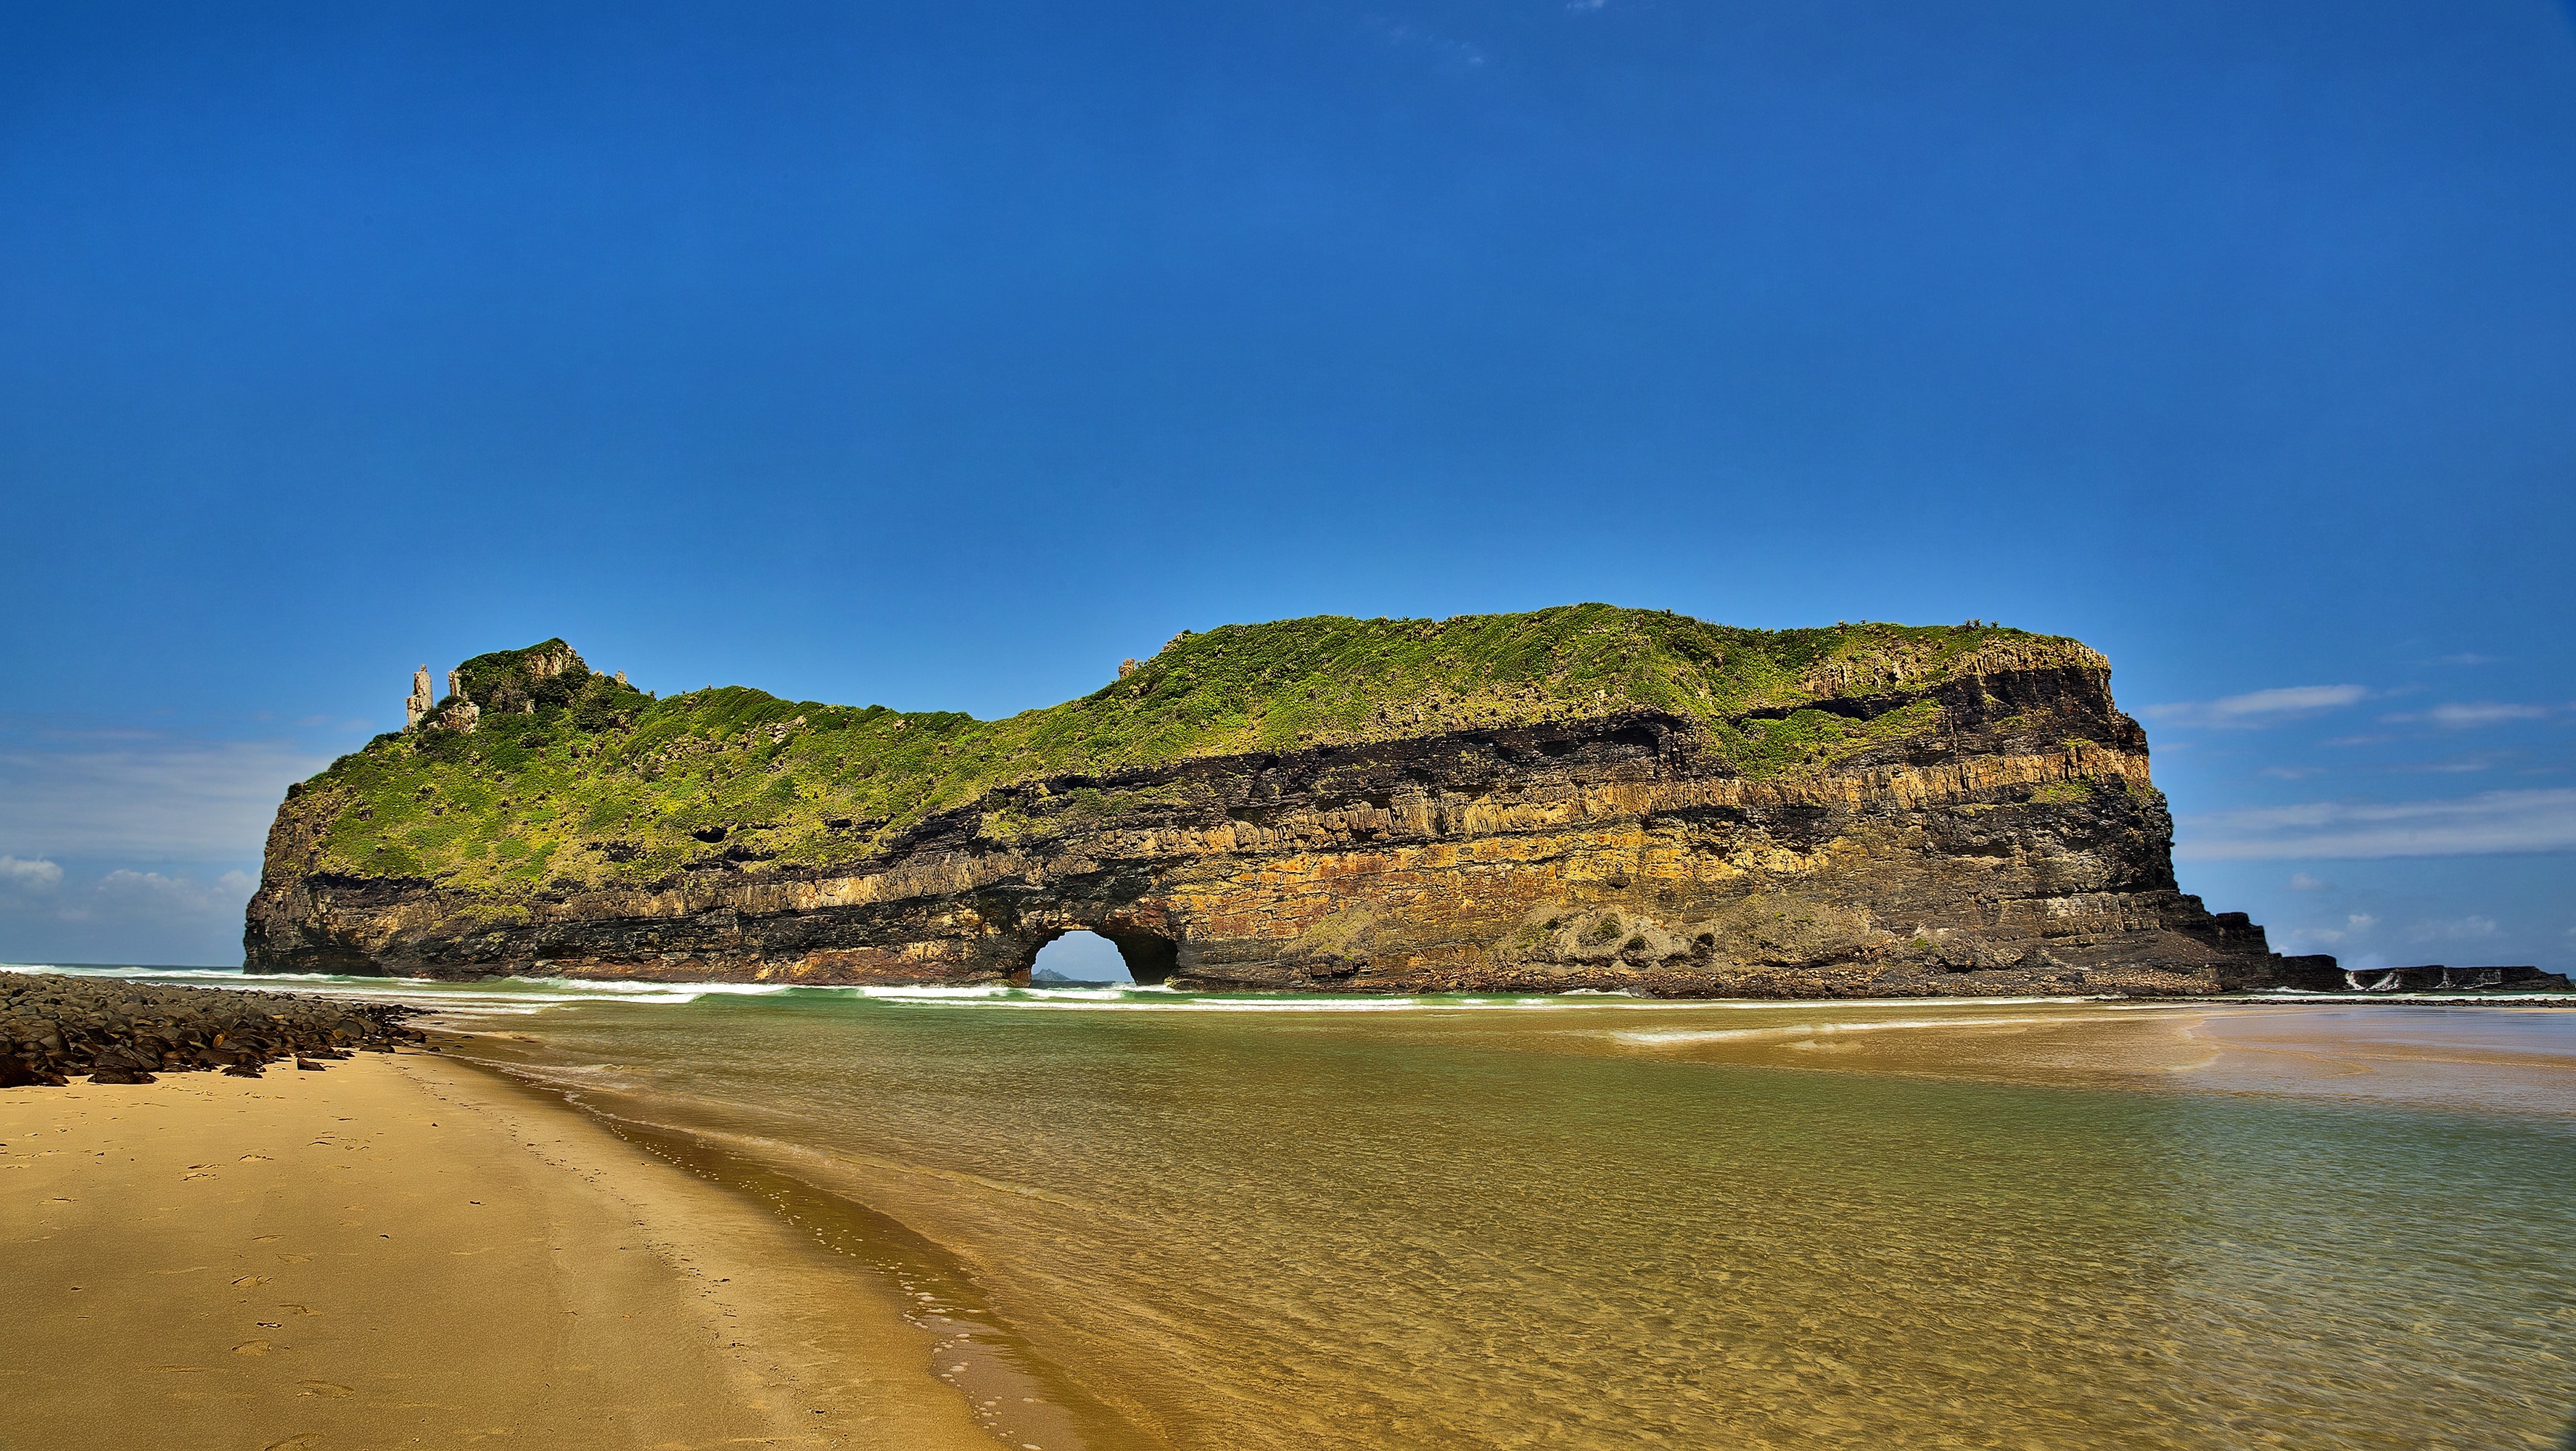
beach, landscape, sea, coast, sand, rock, ocean, horizon, mountain, cloud, sky, shore, wave, vacation, cliff, cove, bay, island, terrain, material, body of water, blue sky, cape, islet, south africa, landform, geographical feature, coffee bay, hole in the wall